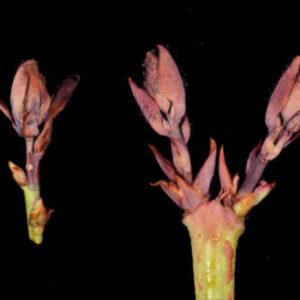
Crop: blueberry
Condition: botrytis_blight